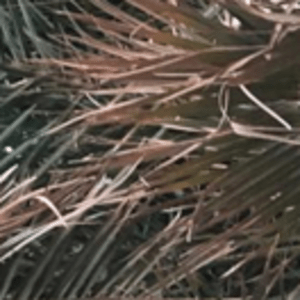
Label: Potassium Deficiency